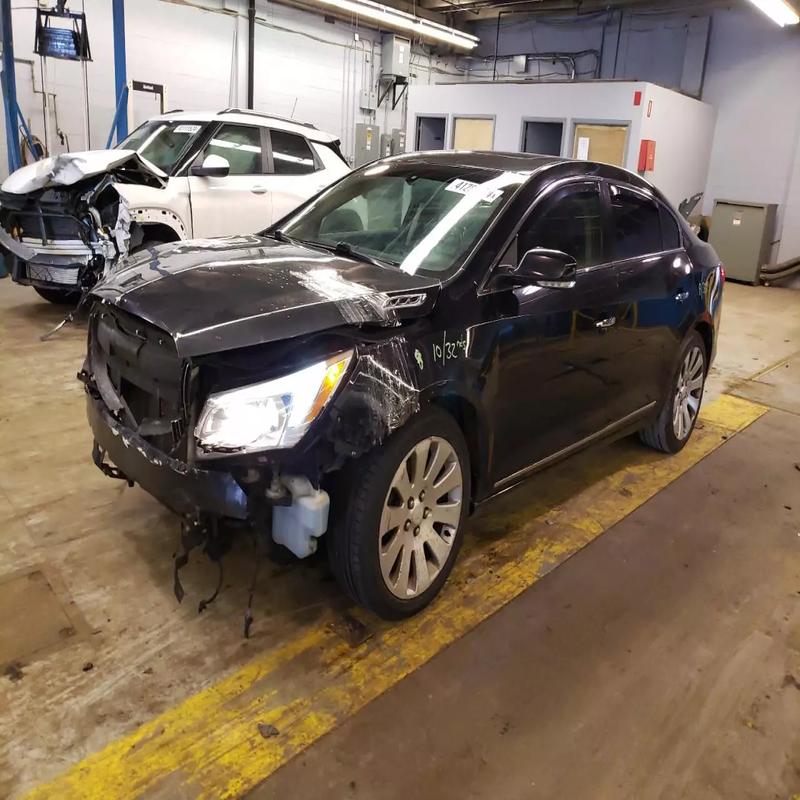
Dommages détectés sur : plaque d'immatriculation avant, pare-choc avant, capot, aile avant gauche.
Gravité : majeur